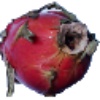
Label: red_pitahaya